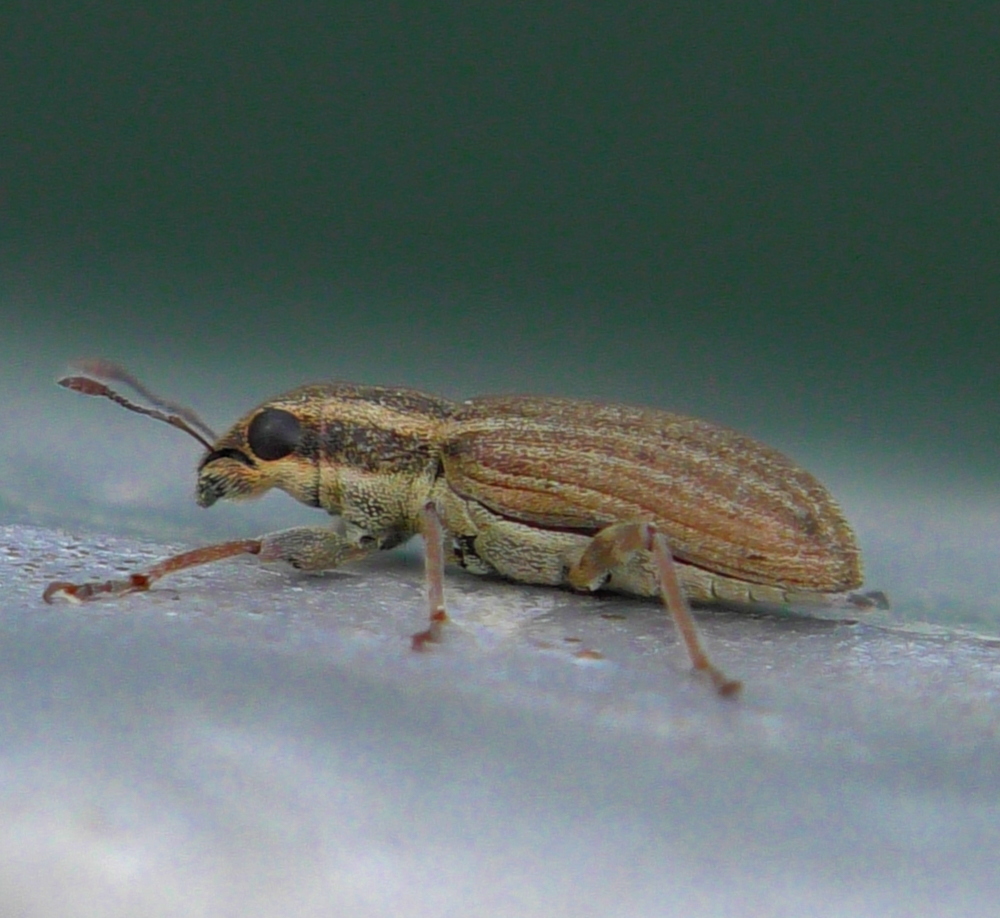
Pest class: pea_leaf_weevil